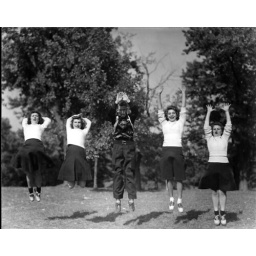
One male and four female cheerleaders leaping in the air around 1940.